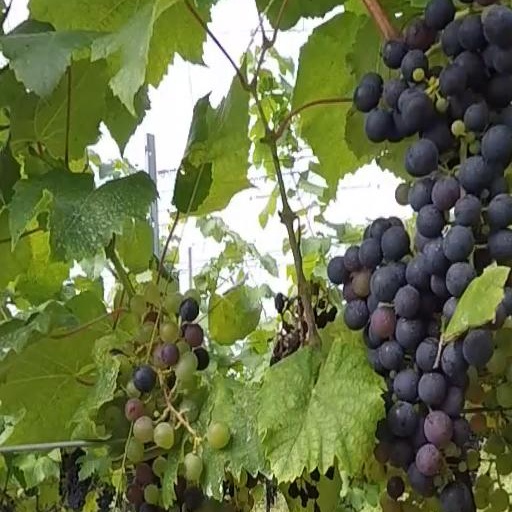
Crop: grape